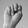
ASL letter: N